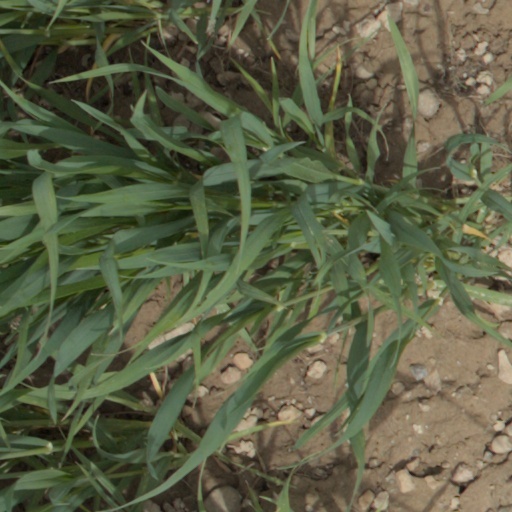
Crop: wheat